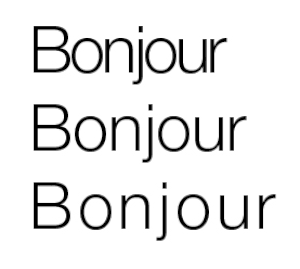
En typographie, une interlettre est un espace horizontal entre deux caractères, généralement défini par l'éditeur de la police utilisée. C’est l’addition de l’espace après le dessin du premier caractère, appelé « approche », et l’approche du second caractère. Il est toujours possible d’augmenter l’interlettrage en intercalant des espaces entre chaque caractère, mais on ne peut pas le réduire. En revanche, en informatique, les logiciels permettent d’augmenter l’interlettrage, ou de le réduire au point que les lettres se chevauchent.